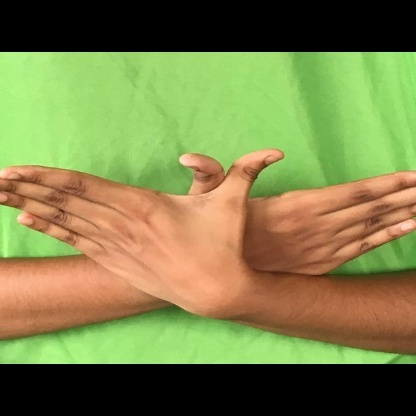
Mudra: Garuda